Megitza

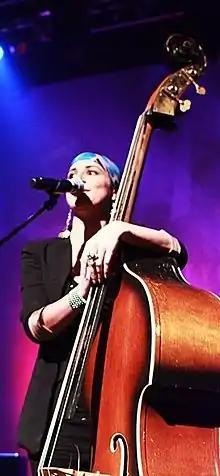
Megitza at the Copernicus Theater in Chicago, 2012

Małgorzata Babiarz, professionally known as Megitza, (born November 27, 1984, in Zakopane) is a Polish singer, double bass player, and composer. She combines Polish and Eastern European folk music, Romani music and gypsy jazz with world music, Latin music, pop, worldbeat, Americana and reggae.